Fortifications of Mdina

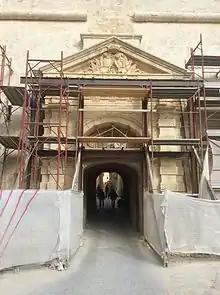
Greeks Gate undergoing restoration in 2015

A major restoration of Mdina's fortifications was undertaken in the 1720s by the French military engineer Charles François de Mondion, during the magistracy of António Manoel de Vilhena. L'Isle-Adam's palace, including the remaining parts of the "Castellu di la Chitati", were demolished to make way for Palazzo Vilhena, while the main gate was walled up and a new city gate was built in the Baroque style. A Baroque portal was also added to the Greeks Gate. The remaining medieval towers in the land front were demolished and the Torre dello Standardo was built on the site of the "Turri Mastra", while the entire western walls of the city were demolished to make way for a single casemated curtain wall known as Magazine Curtain. D'Homedes Bastion was modified with the addition of a bastionette, while traverse-like batteries were built at the extremities of the land front. The city was further protected with the construction of outworks, including a covertway, two places-of-arms and a glacis.